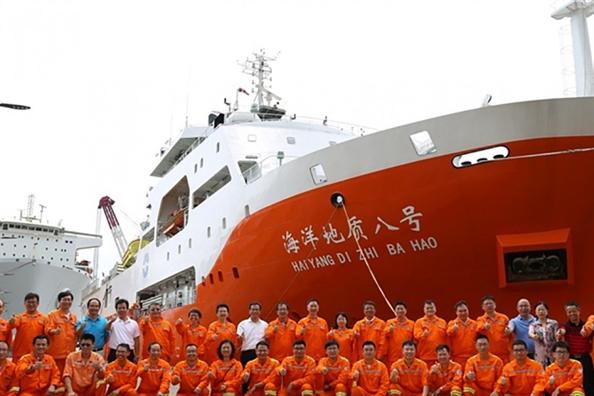
bề mặt ngoài của con tàu này được sơn màu trắng và màu cam